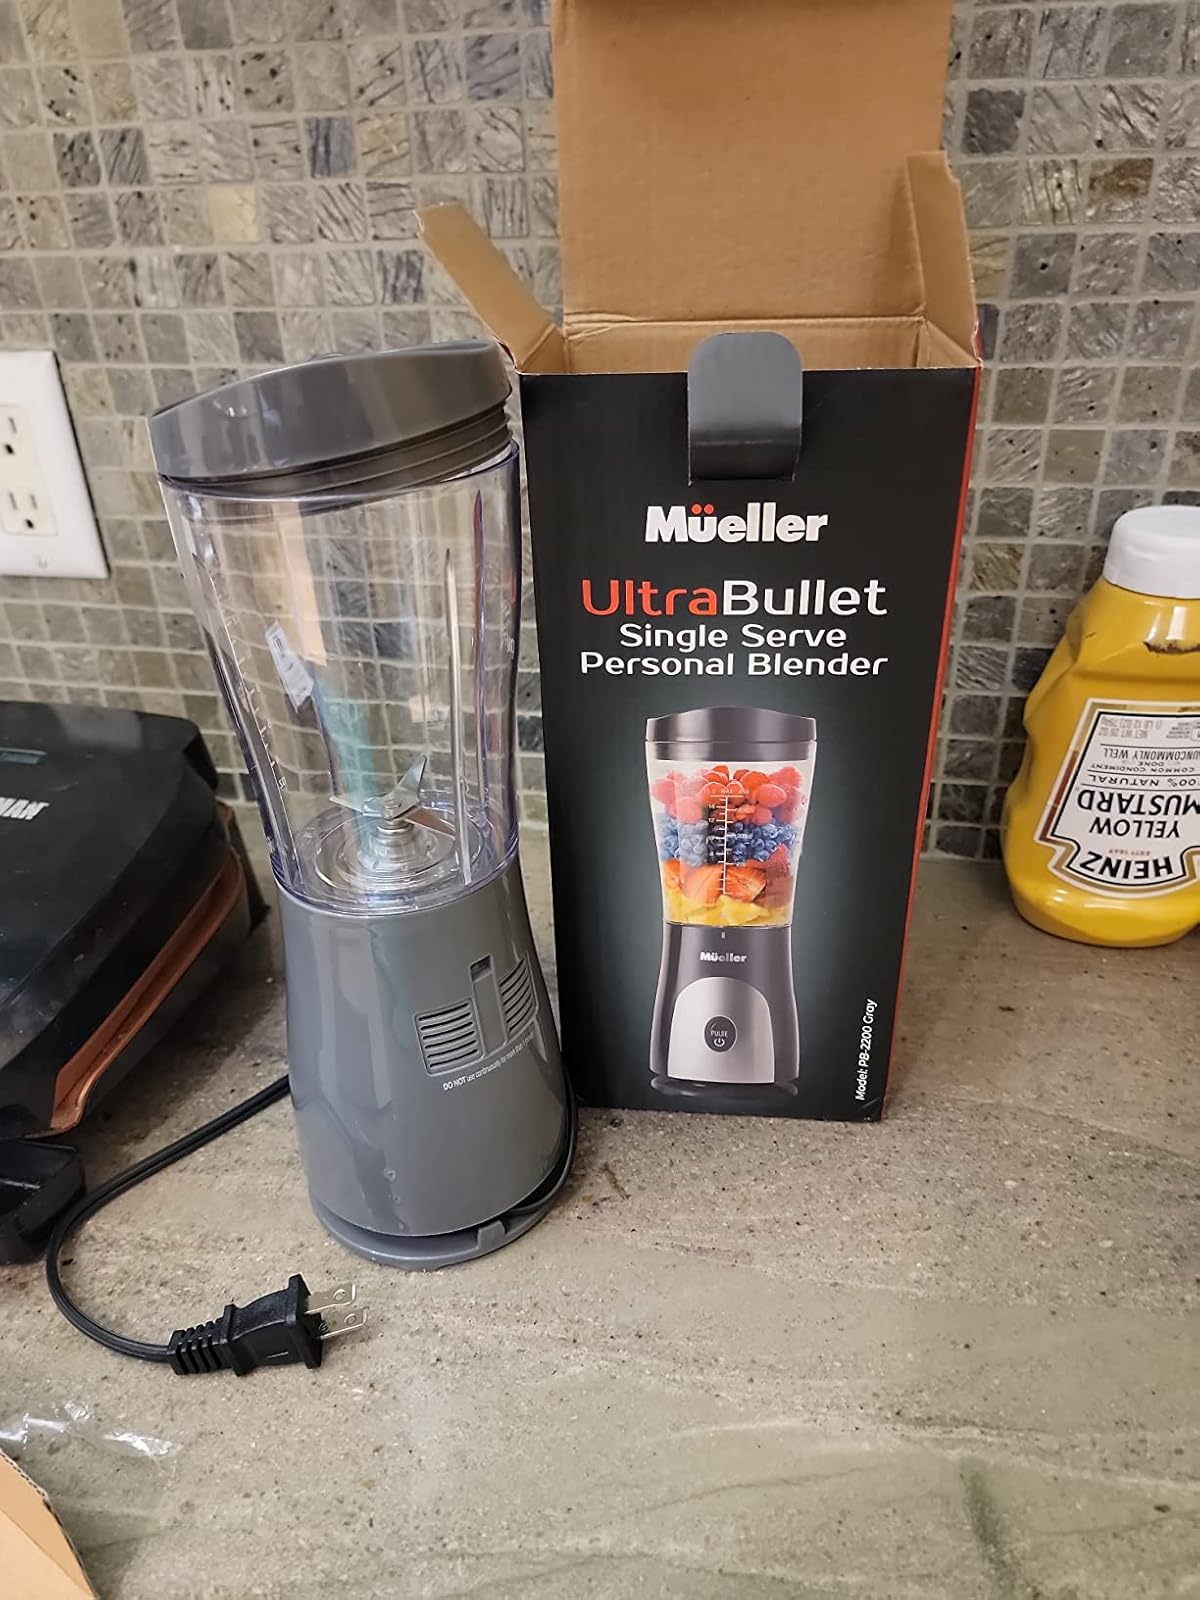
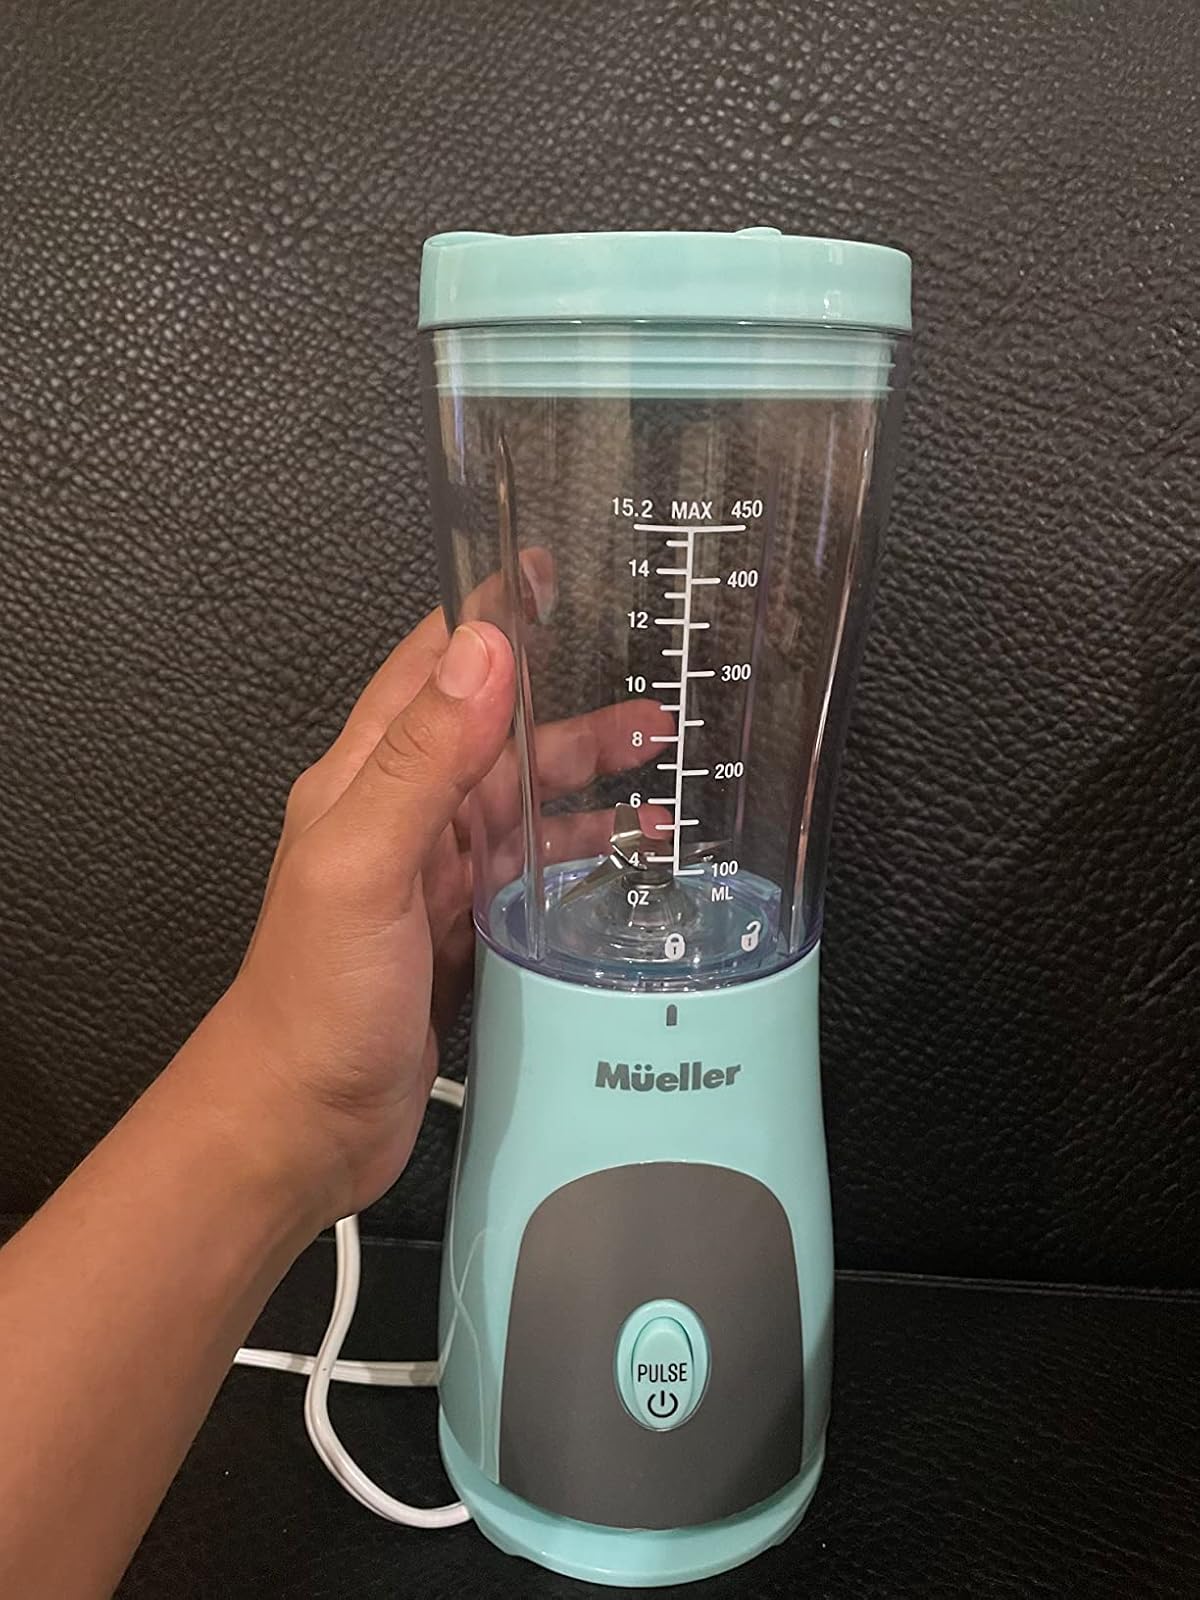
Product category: items_blender
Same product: no